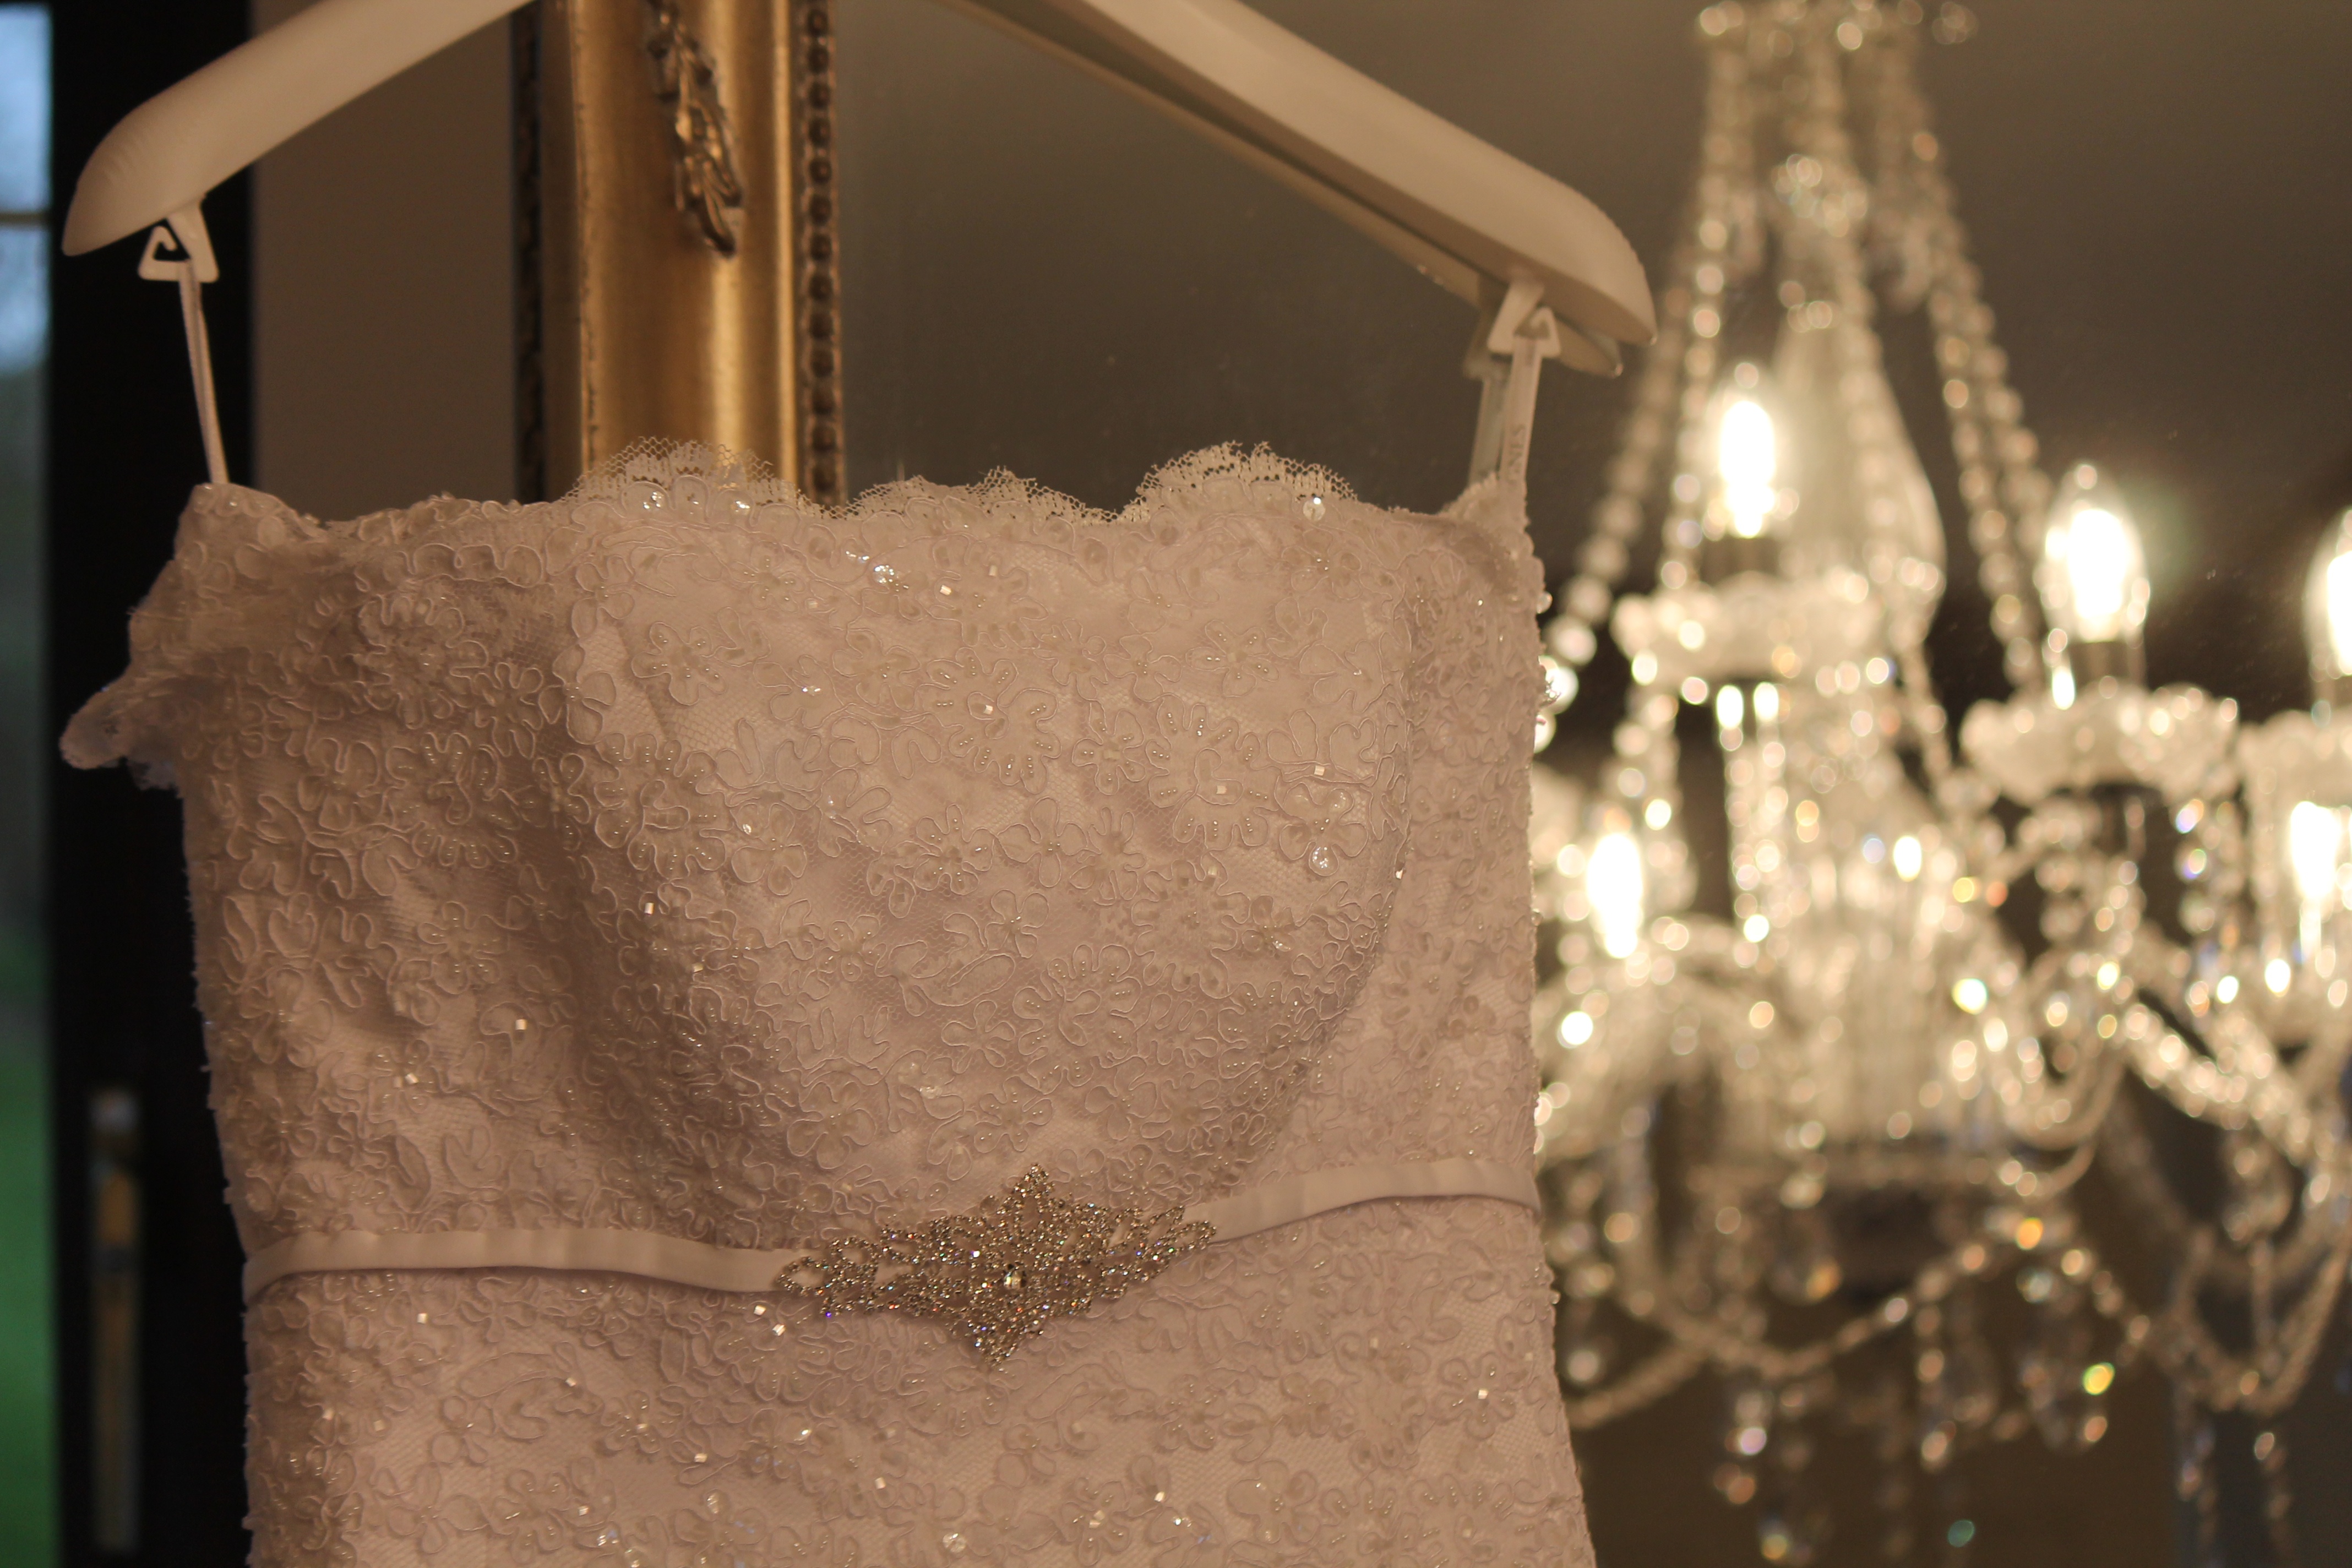
lighting, dress, light fixture